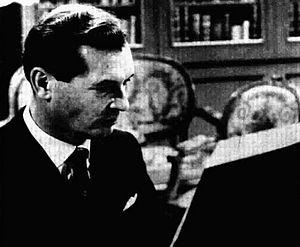
Roman Vlad, né le 29 décembre 1919 à Tchernivtsi, alors en Roumanie, et mort le 21 septembre 2013 à Rome, est un pianiste, compositeur de musique de films et musicologue italien d'origine roumaine.